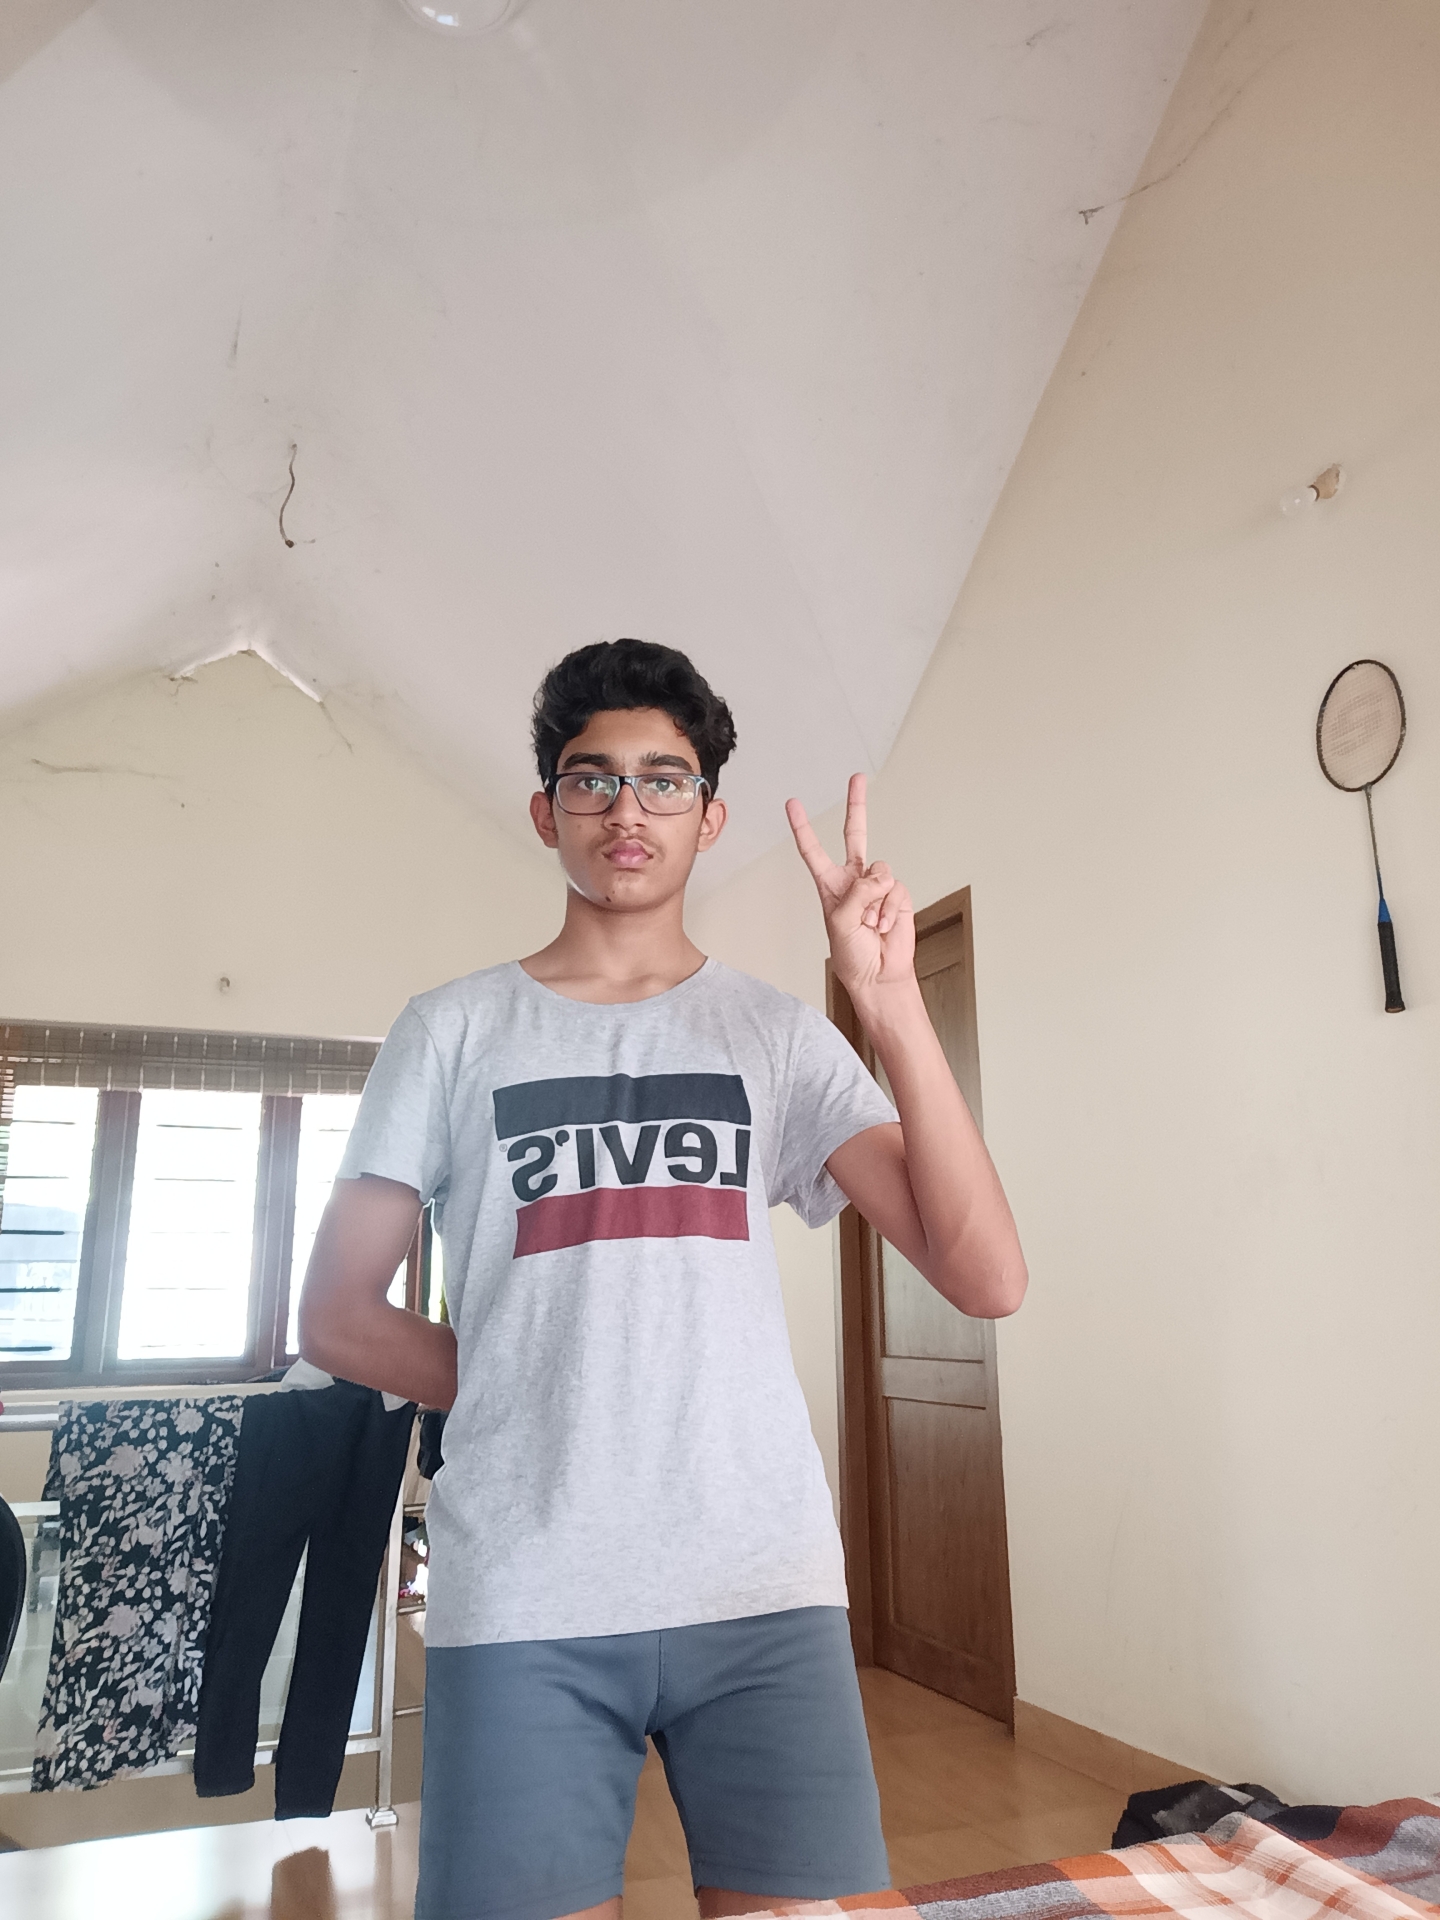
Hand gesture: peace